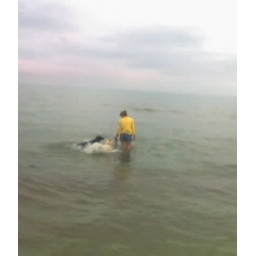
M, Freya, and Loki in the water at the dog beach